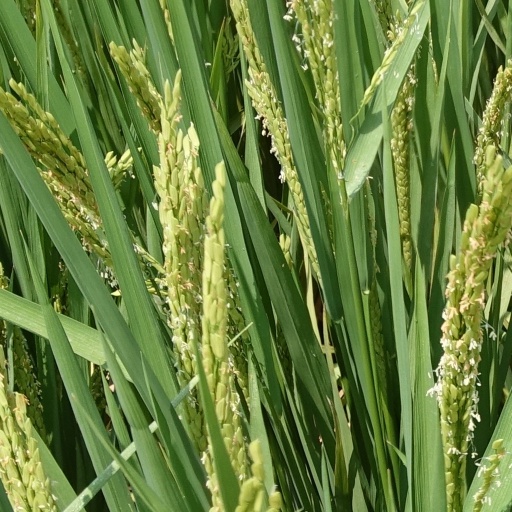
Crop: rice